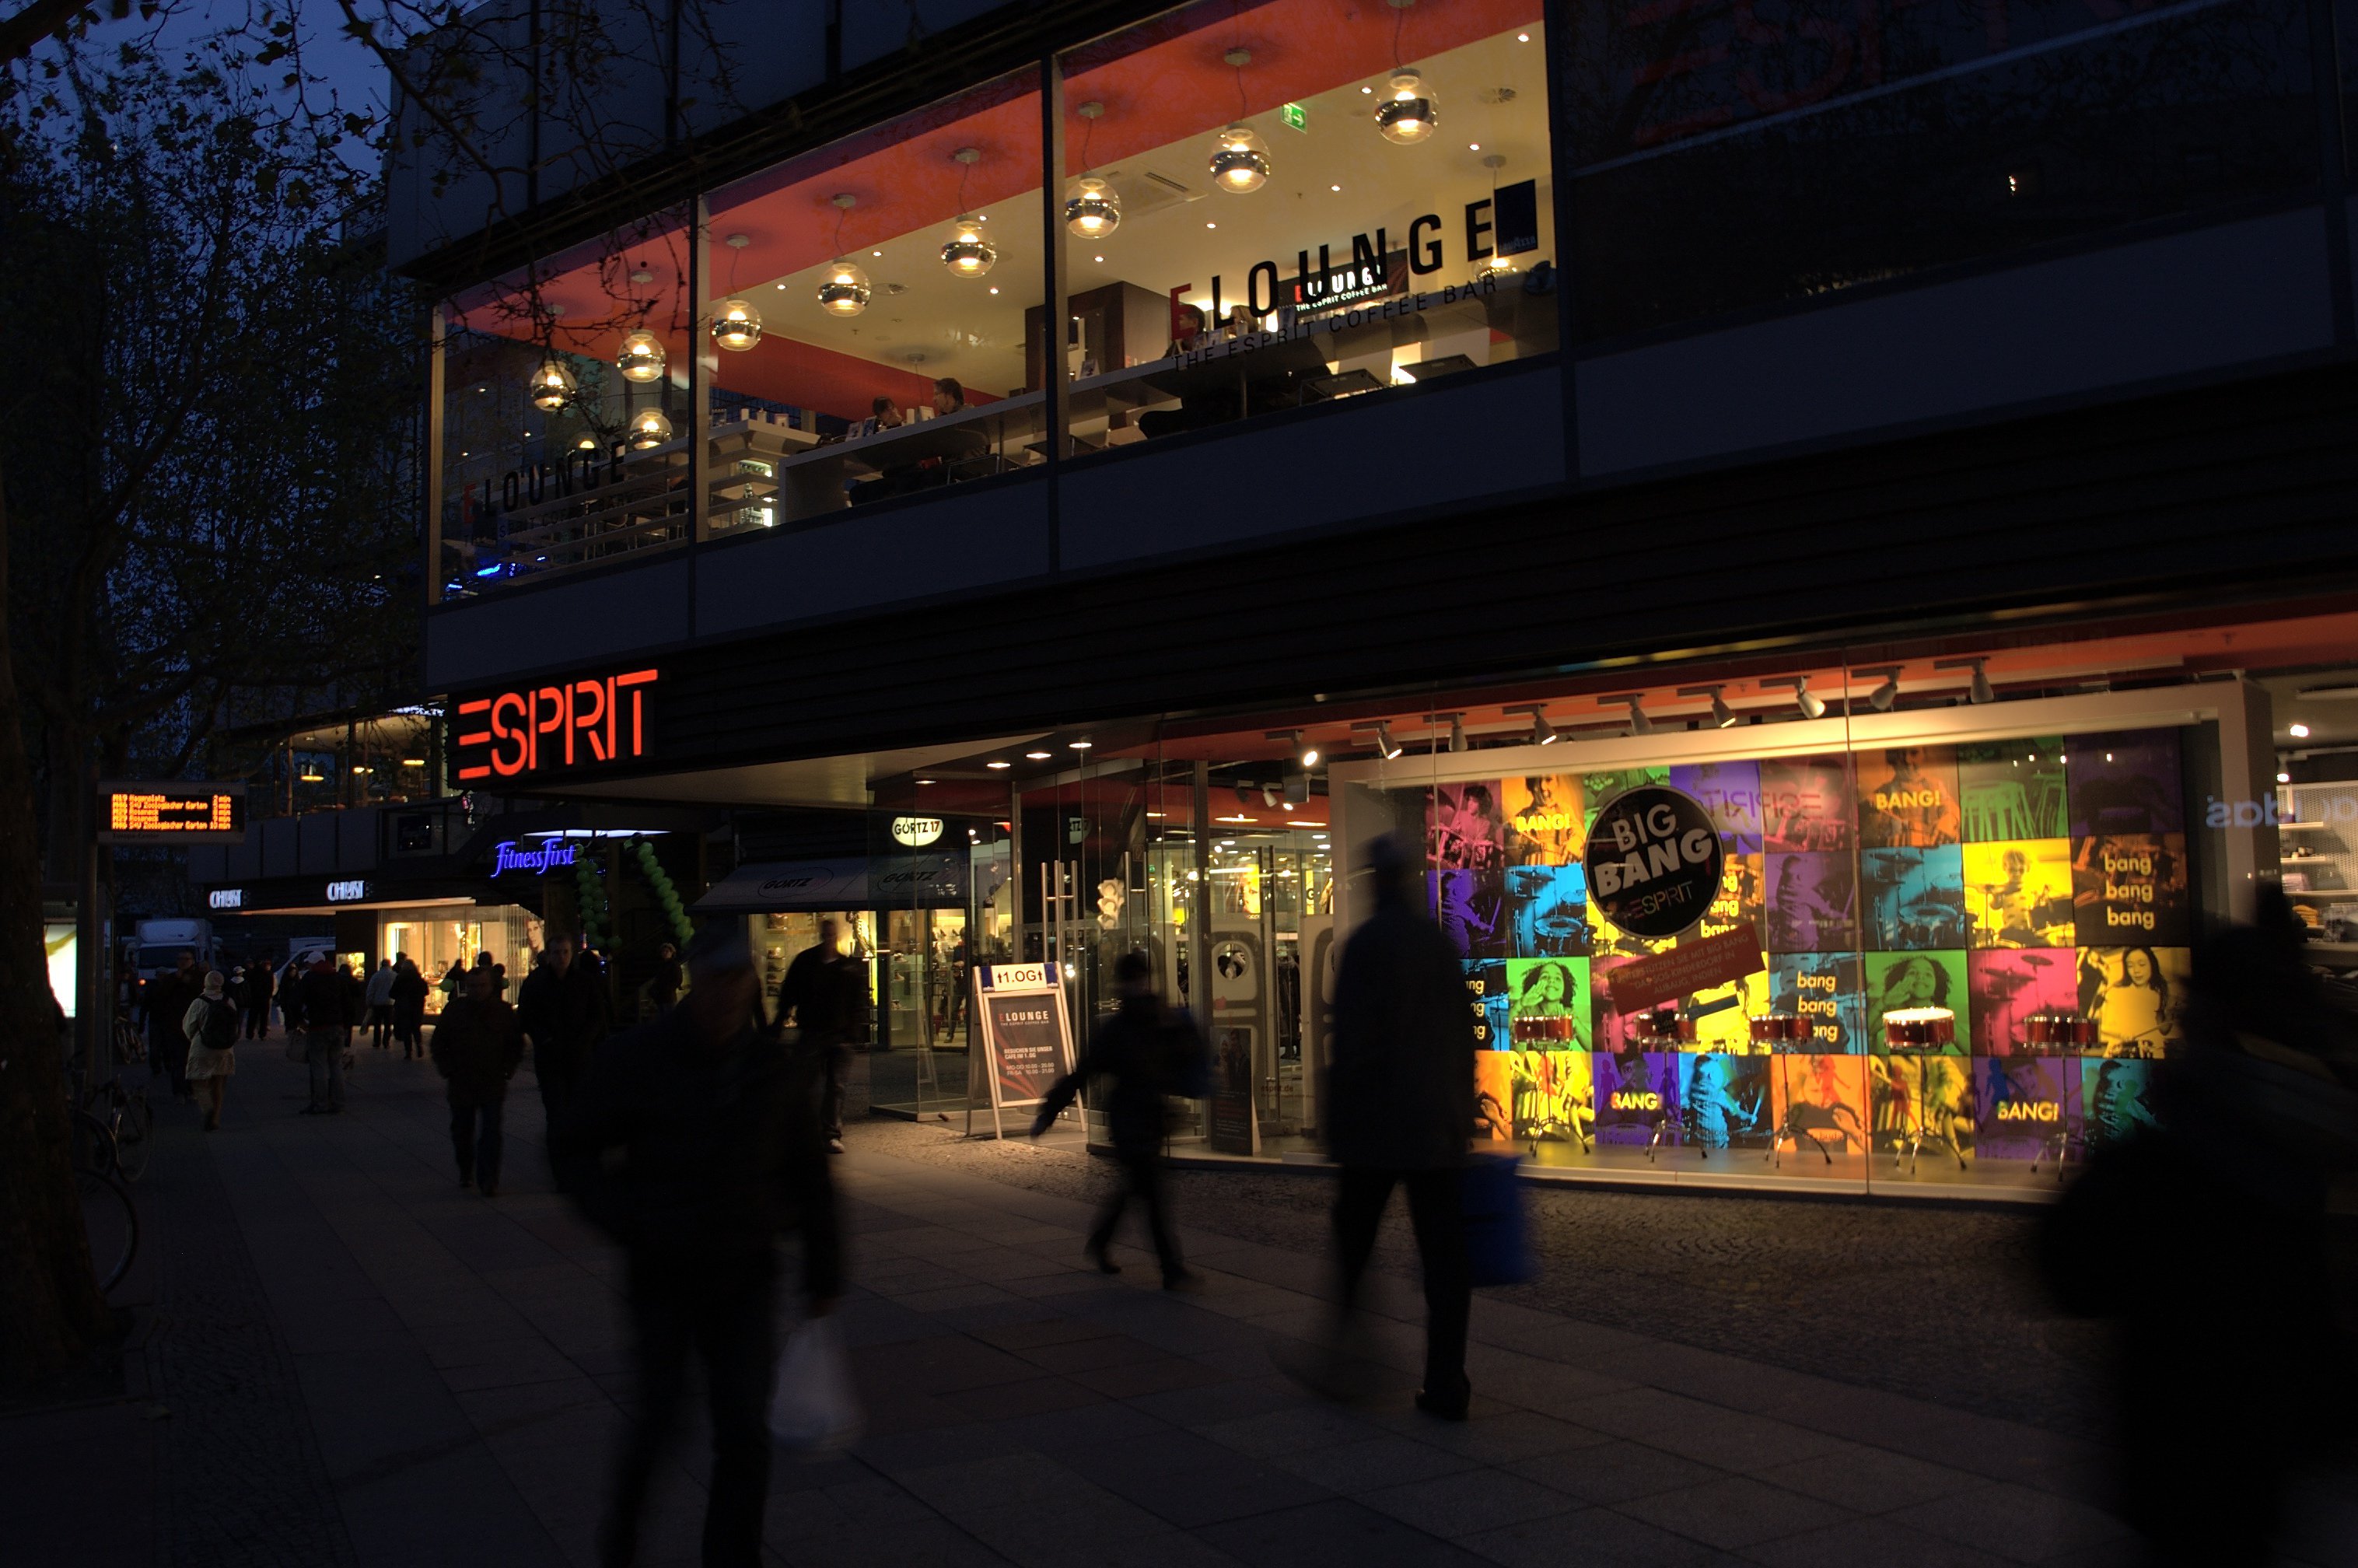
road, street, night, crowd, downtown, evening, infrastructure, rawtherapee, germany, deutschland, berlin, pentax, 20mm, 2010, abends, lenstagged, steffenzahn, k100d, justpentax, iamflickr, cosina, voigtlander, skopar, colorskopar, cv20, colorskopar20mmf35slii, 20mmf35slii, voigtlander20mm, cv2035, skopar20mmf35, charlottenburg, cosinavoigtl nder, cosinavoigtl ndercolorskopar20mmf35, voigtl nder20mmf35colorskoparslii, voigtl nder20mmf35, urban area